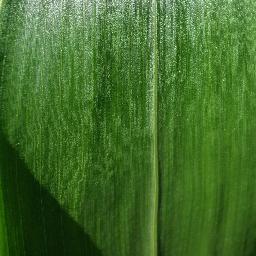
Label: Corn_(Maize)___Healthy